Wagner Houseboat

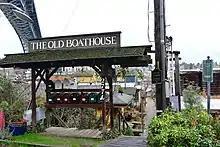
This photo depicts the dock that the Wagner Houseboat (also known as "The Old Boathouse") is located off of.

The construction of houseboats and other floating structures became popular in the Pacific Northwest during the late 19th century, beginning as a cheap shelter for laborers in the lumber and fishing industries. The antisocial behavior of these floating home inhabitants quickly gave houseboats an unfavorable image due to the illegal activity that often took place on the water's edge. The construction of streetcars and cable cars to the Lake Washington waterfront caused houseboats to become associated with wealthier residents, who used them for social gatherings. During the height of their popularity, approximately 4,000 houseboats rested on the waterways in and around Seattle, however those numbers declined to nearly 500 during the 1950s.